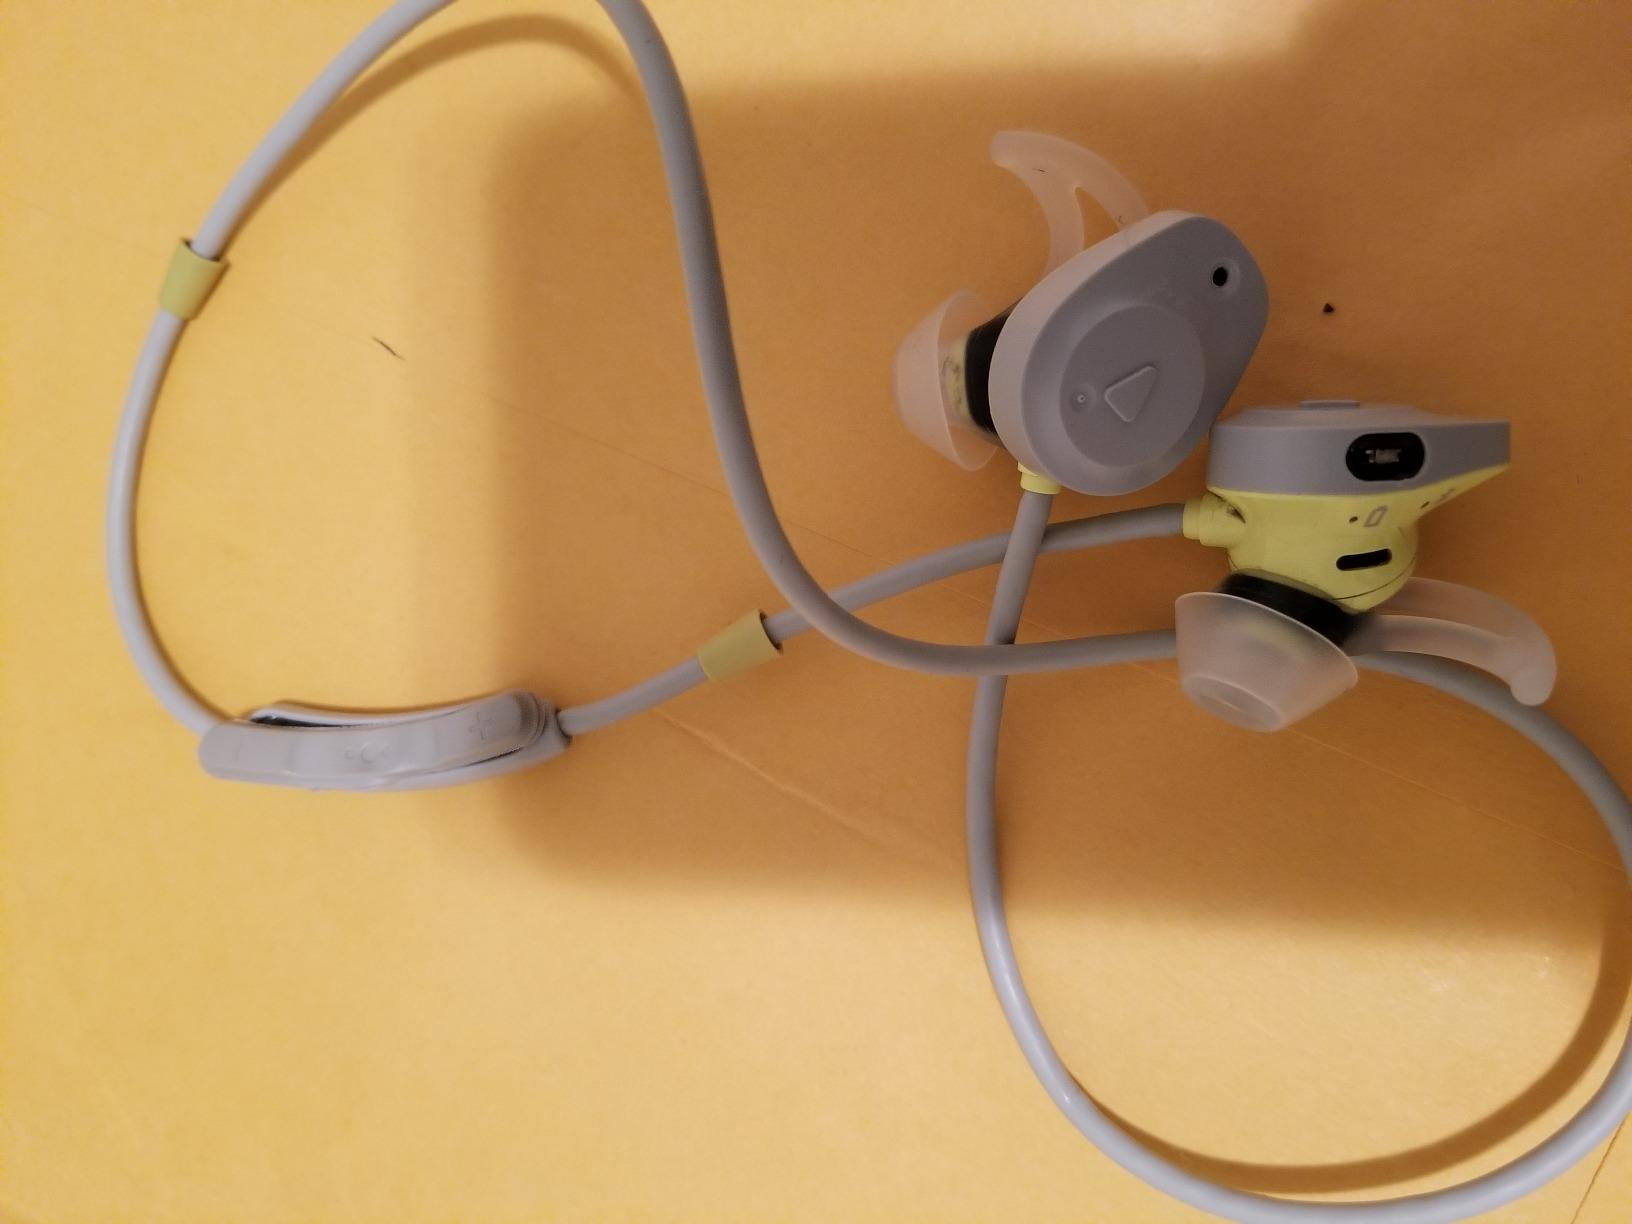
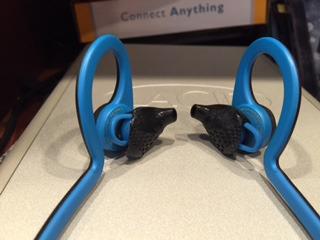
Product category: headphones
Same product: no